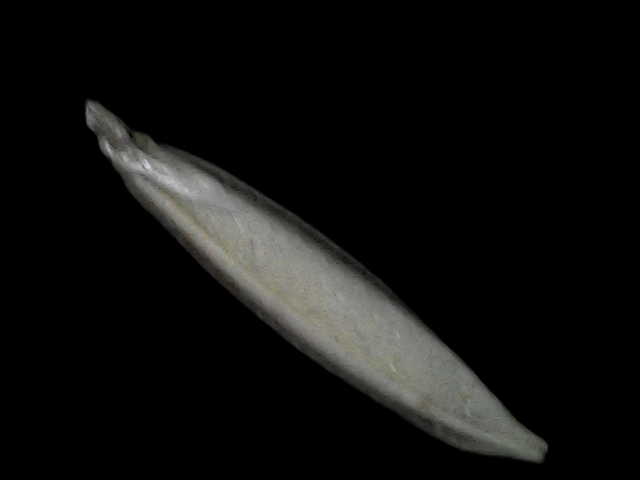
Rice variety: Bd57